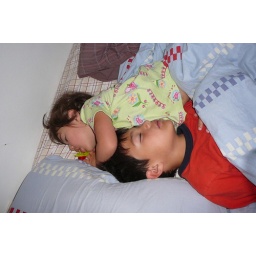
they come to our bed in the morning and finish sleeping